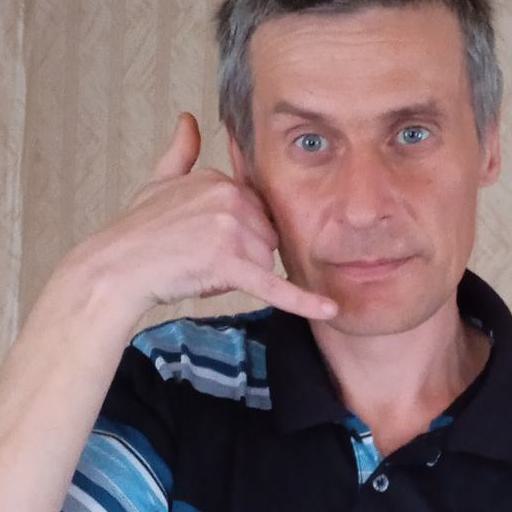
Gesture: call